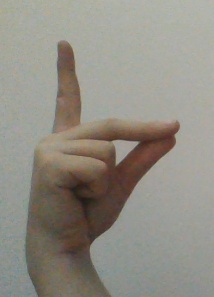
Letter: ta